Louis Herman De Koninck

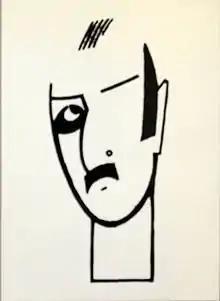
Portrait of L.H. De Koninck (1924)

One of the leading Belgian architects of the 20th century, De Koninck developed an original form of modernism and constructivism architecture. Not a theoretician, L H De Koninck has rooted his design in the in-depth understanding of popular architecture developed by farmers on the Belgian sea shore. He spent many years copying these natural design, and maintained a deep sense of them all his life even when expressed through the most modern concepts and breakthrough use of lights and space in the 1920s.